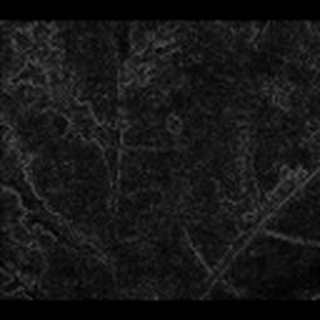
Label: cotton_bacterial_blight